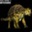
Label: dinosaur